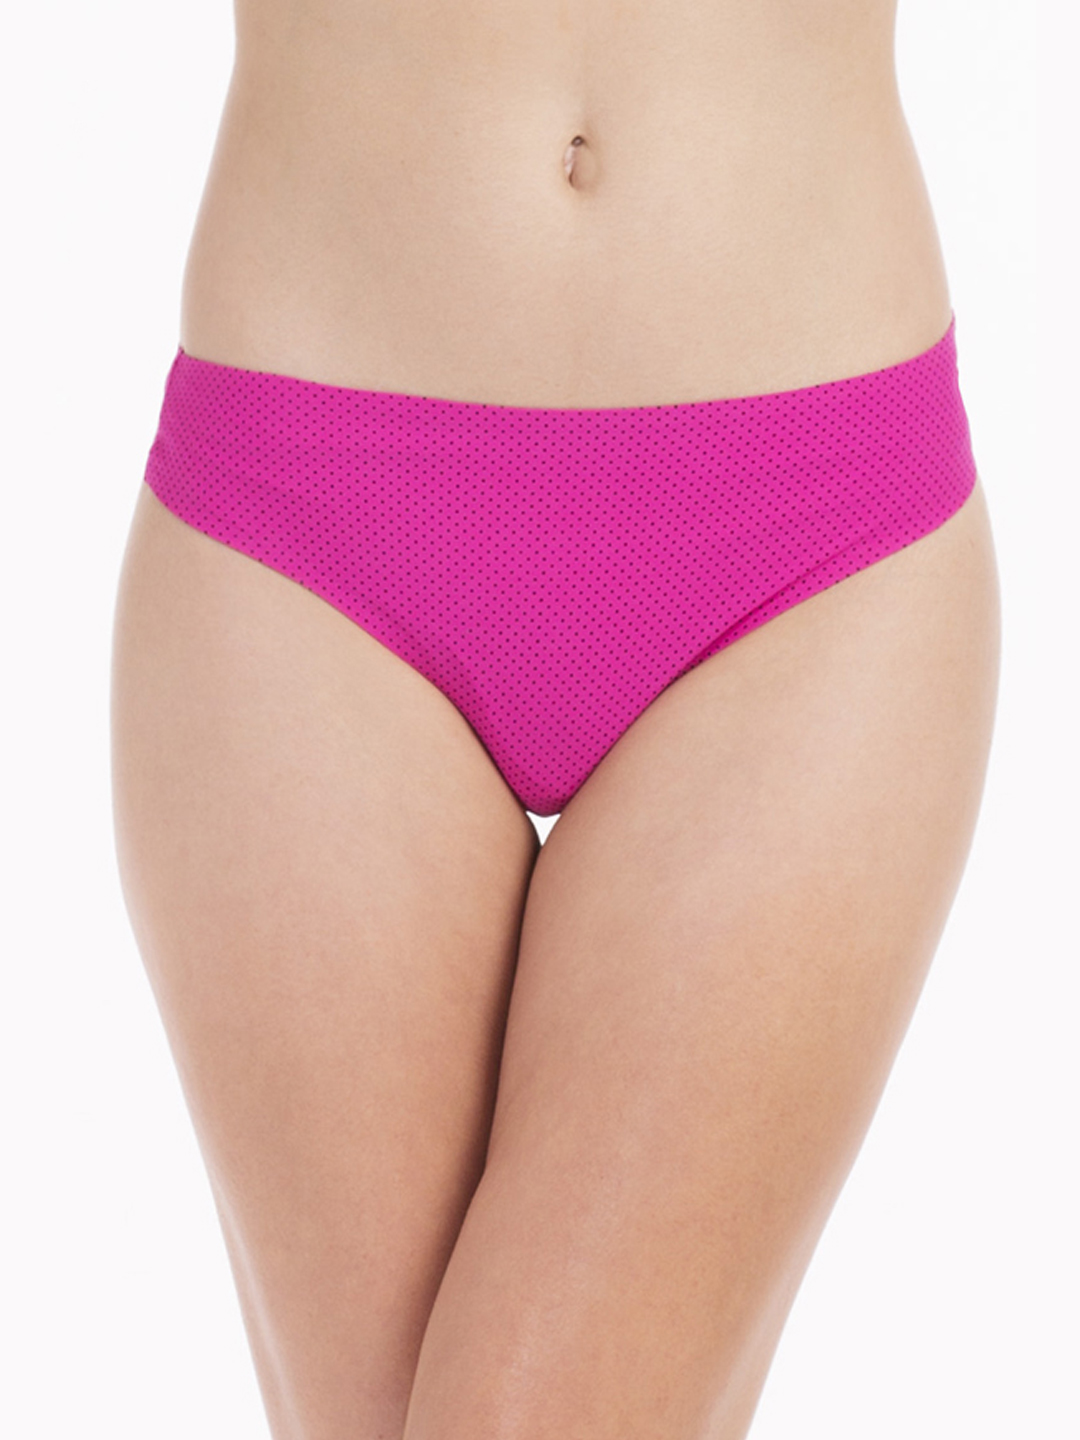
Puma Men Attack Black T-shirt
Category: Apparel / Topwear / Tshirts
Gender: Men
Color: Black
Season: Summer 2012
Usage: Casual